Sophie Cluzel

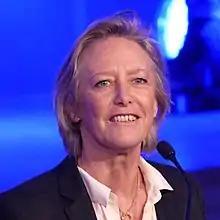
Sophie Cluzel in 2018

Sophie Cluzel (born 7 January 1961) is a French politician of La République En Marche! (LREM) who served as the Secretary of State in charge of People with Disabilities in the governments of successive Prime Ministers Édouard Philippe and Jean Castex from 2017 to 2022.